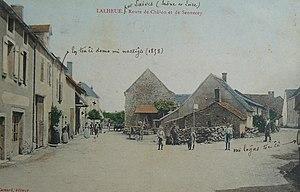
Carte postale ancienne de Lalheue expédiée en 1916 par Ernest Bord, rédigée en espéranto.
Lalheue est une commune française située dans le département de Saône-et-Loire en région Bourgogne-Franche-Comté.
Ernest Bord est un espérantiste français, né le 10 février 1858 à Lalheue, mort au même lieu le 23 septembre 1919.